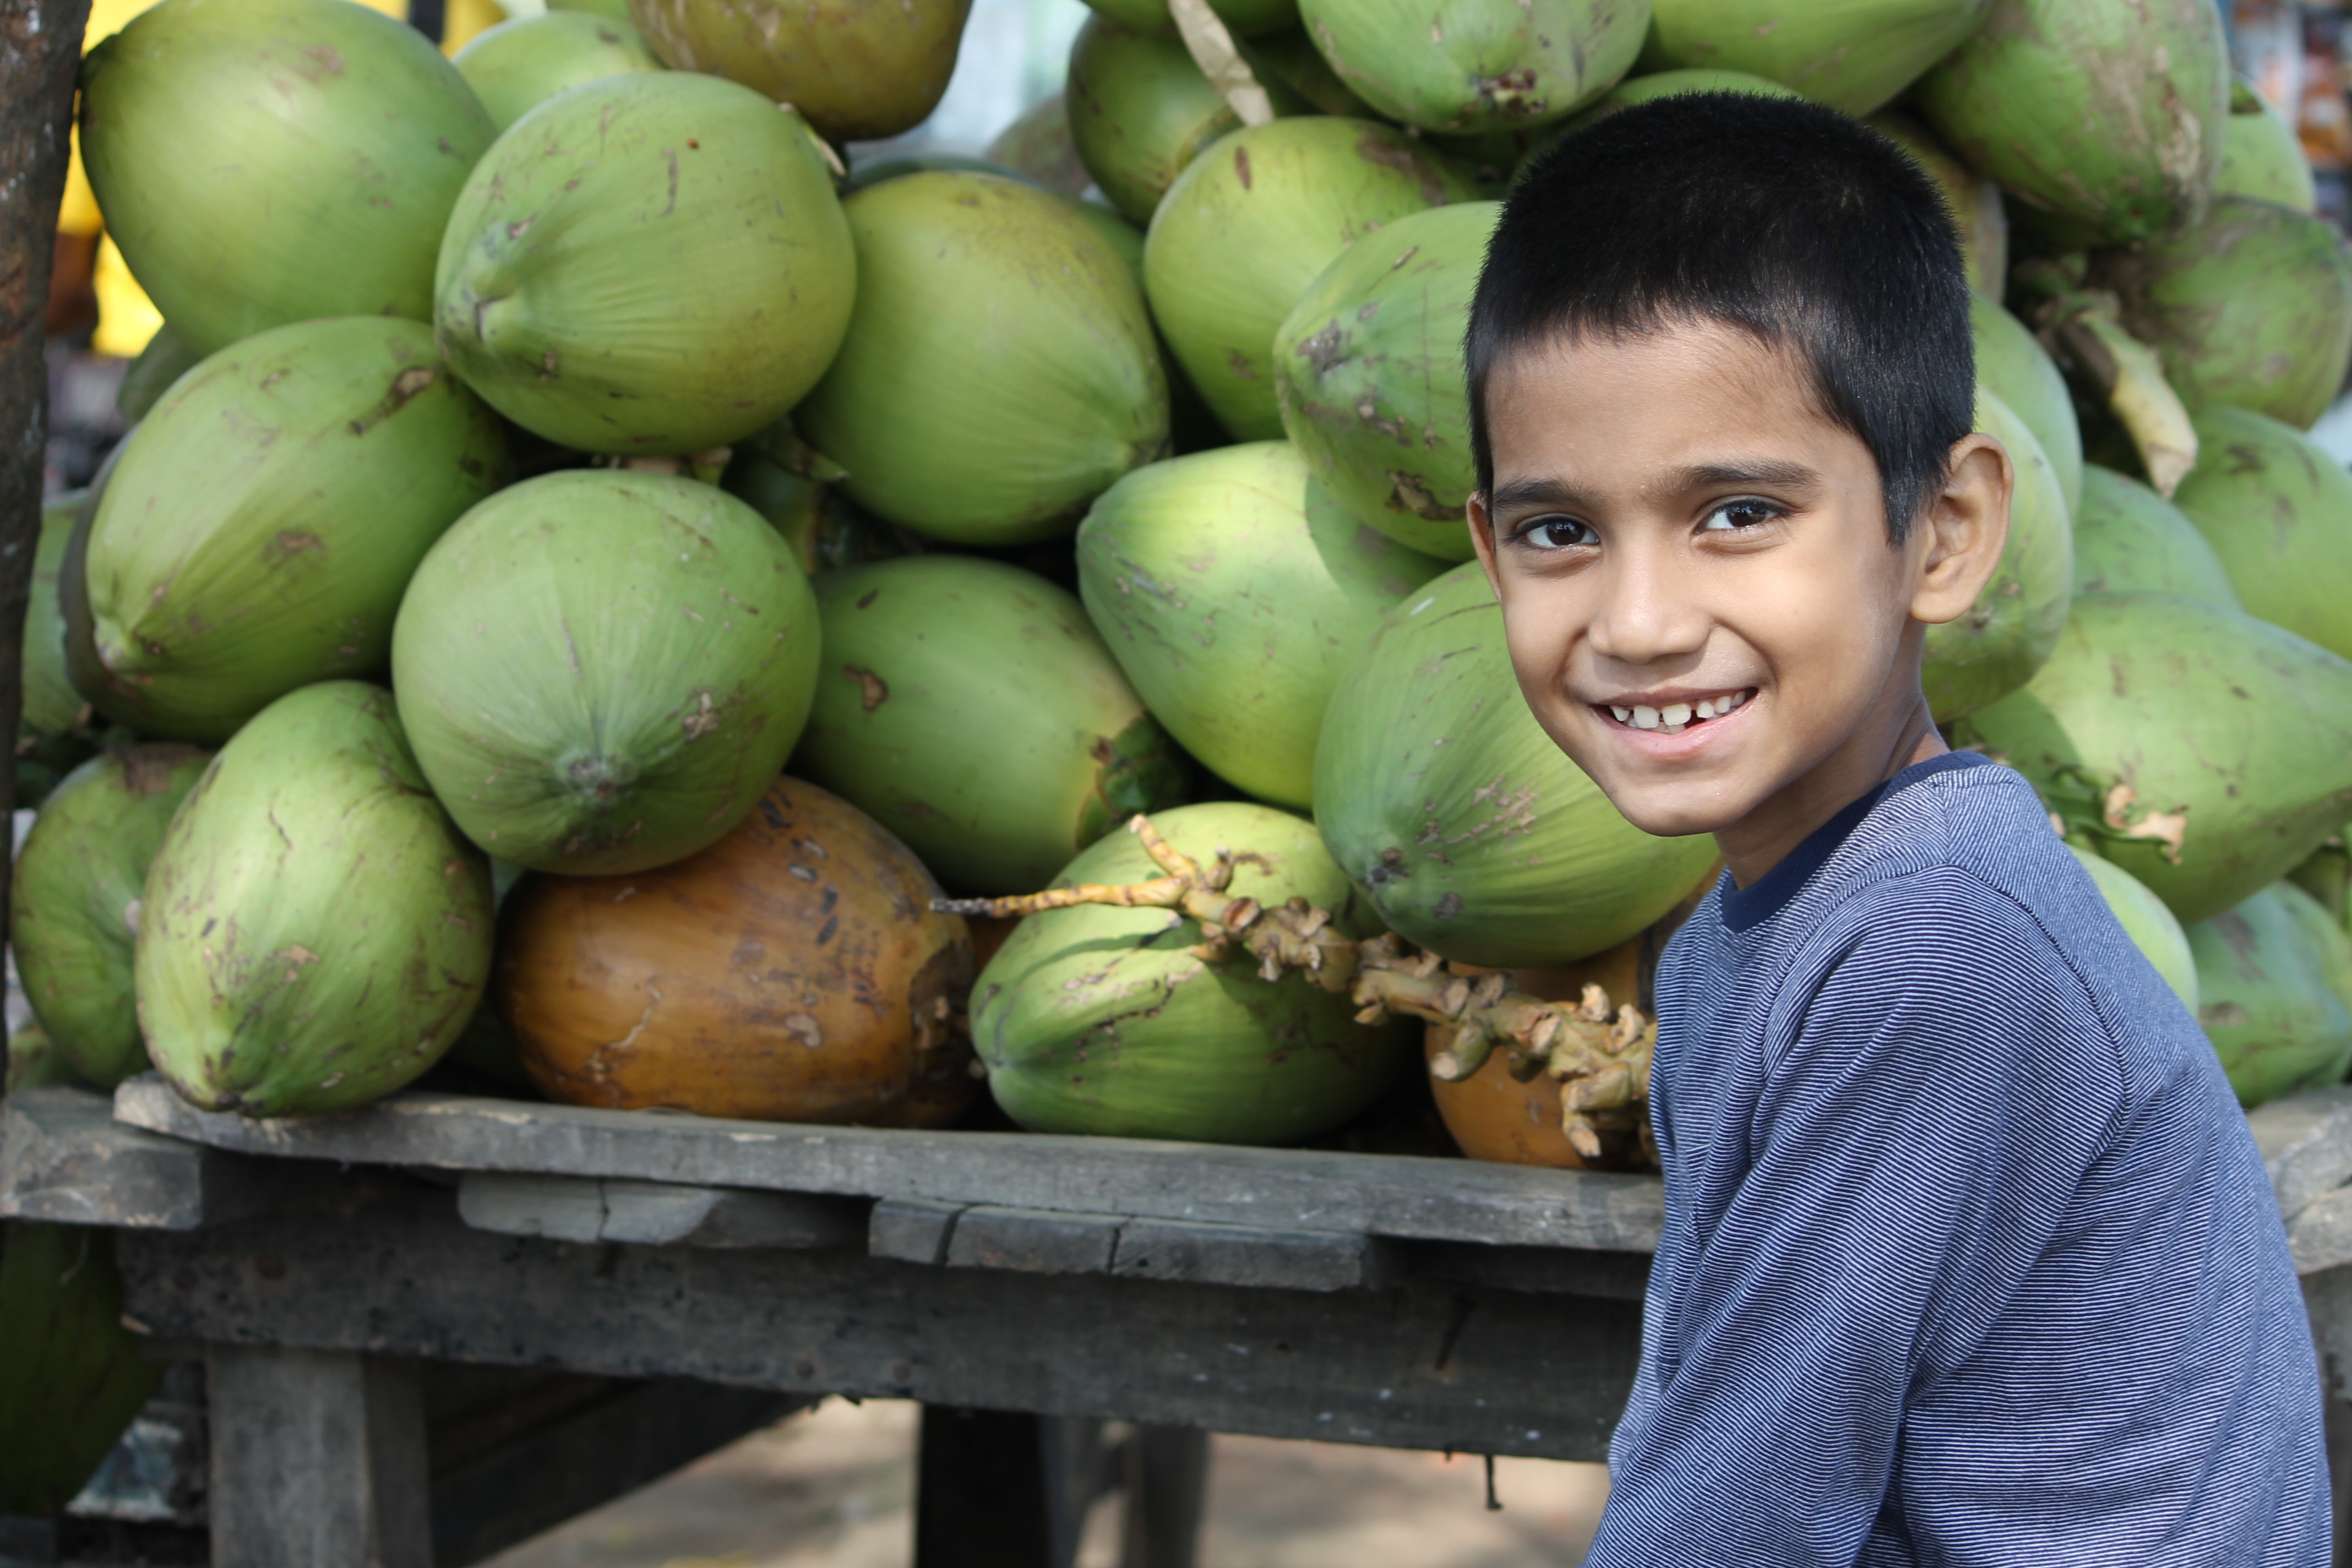
plant, fruit, kid, food, produce, vegetable, child, smiling, smile, gourd, face, innocent, happiness, innocence, little, joy, flowering plant, land plant